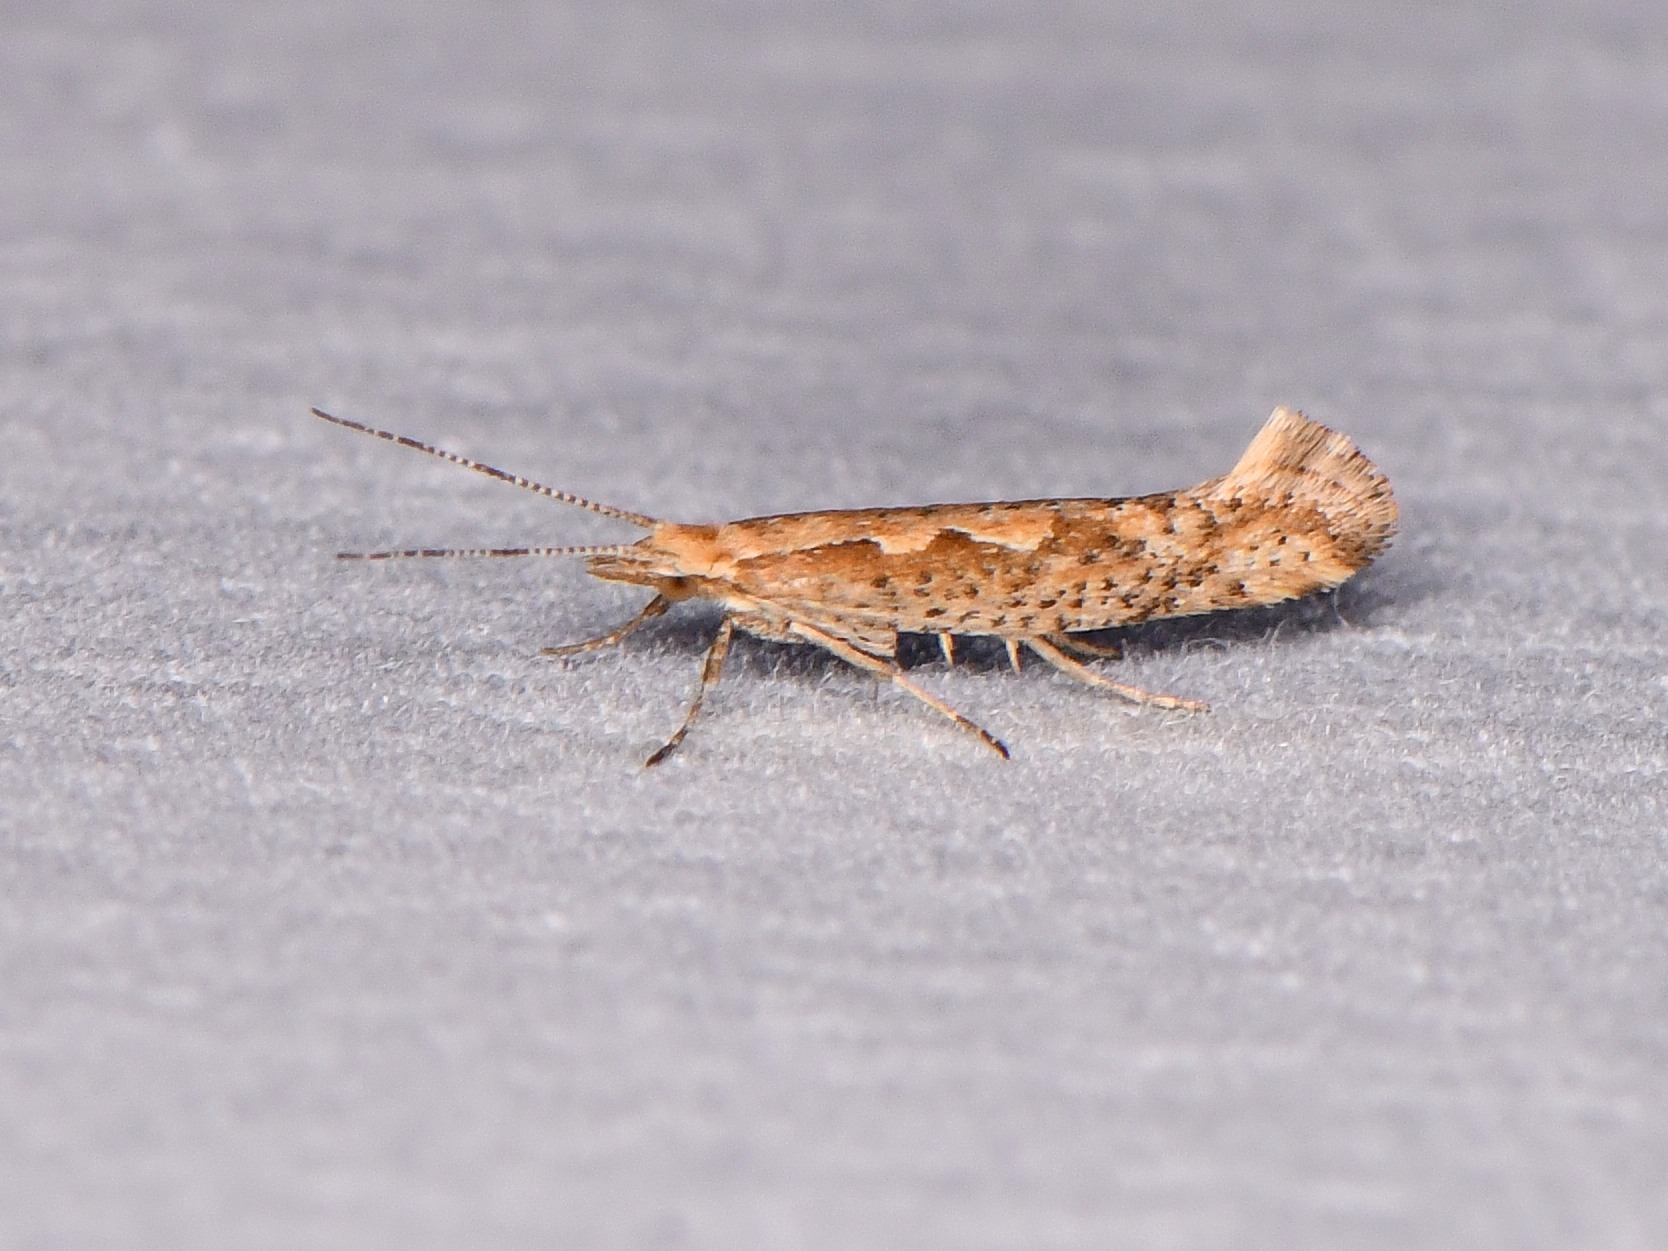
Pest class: diamondback_moth